EuroBasket Women 2023

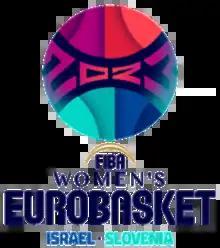

The 2023 European Women Basketball Championship, commonly called EuroBasket Women 2023, was the 39th edition of the continental tournament in women's basketball, sanctioned by FIBA Europe. It was co-hosted by Ljubljana, Slovenia and Tel Aviv, Israel from 15 to 25 June 2023.